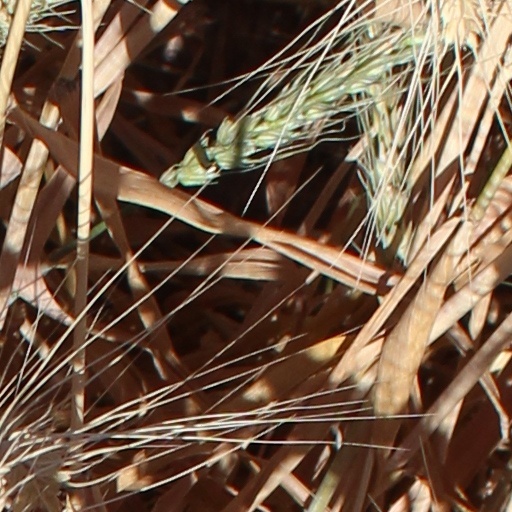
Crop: wheat